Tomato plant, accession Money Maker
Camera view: horizontal (90 deg, fisheye); turntable rotation: 210 degrees
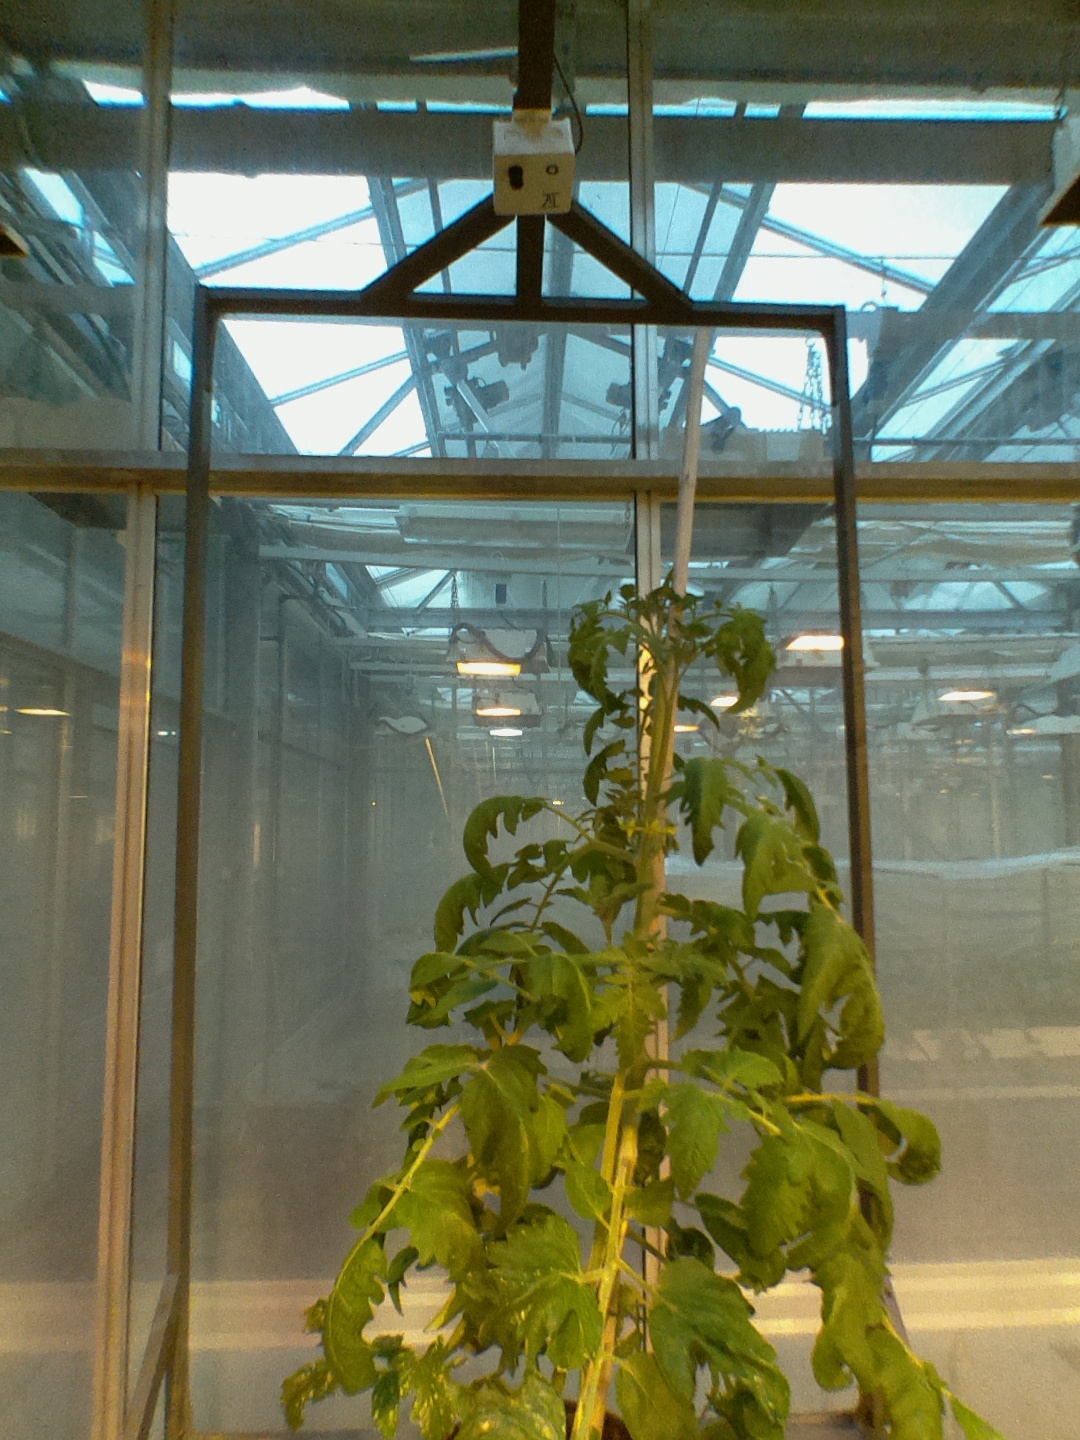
BBCH growth stage 64: 40%-50% of flowers open